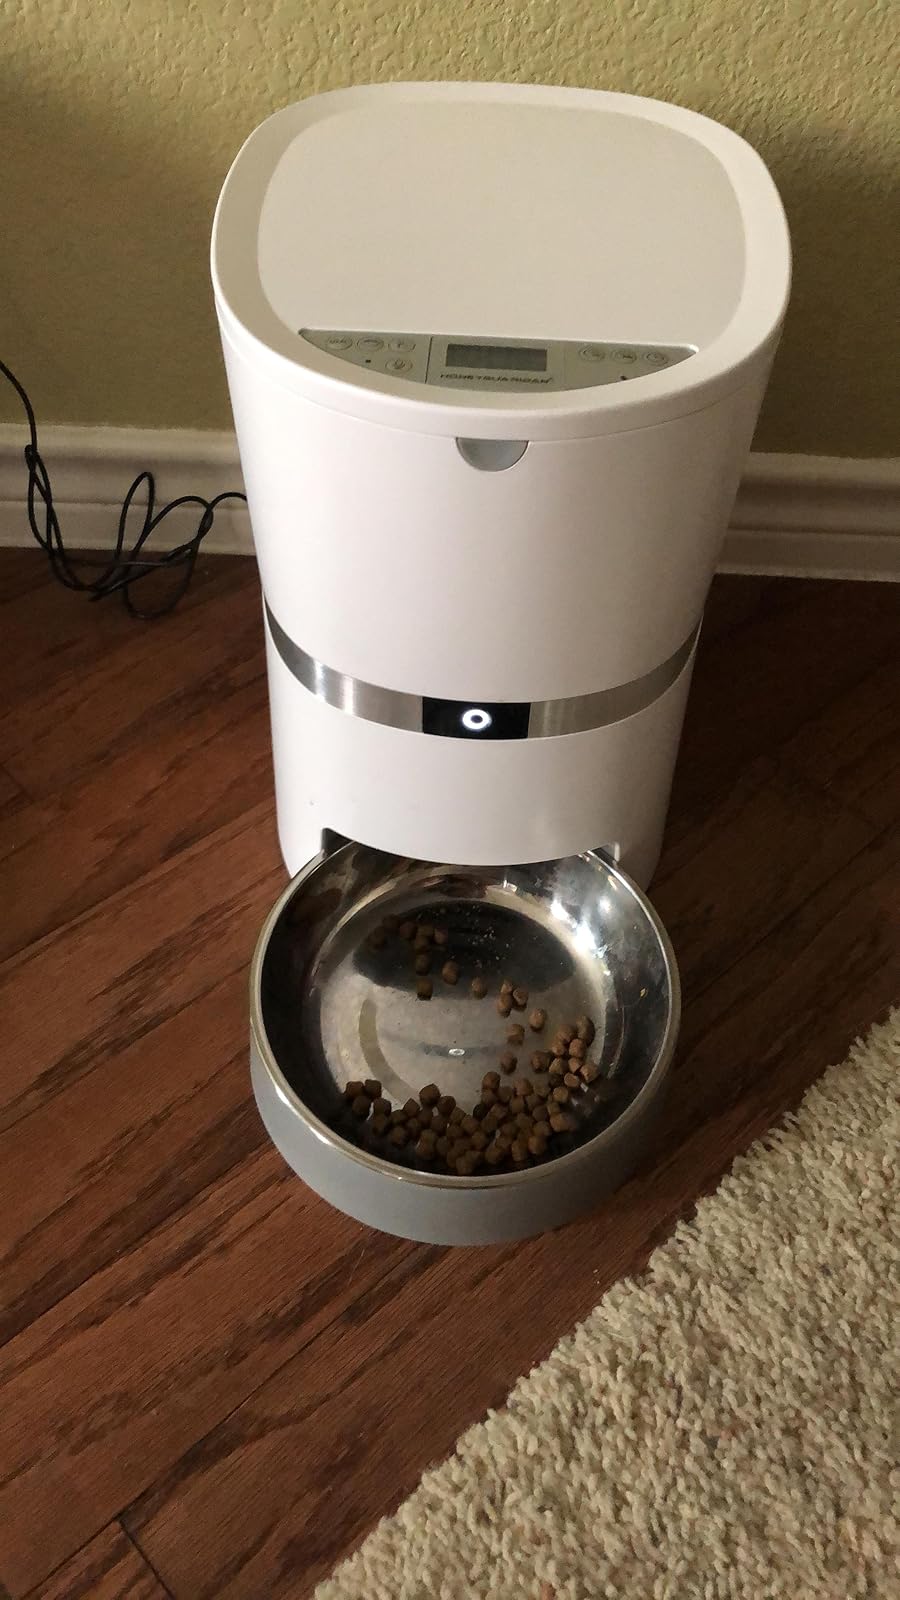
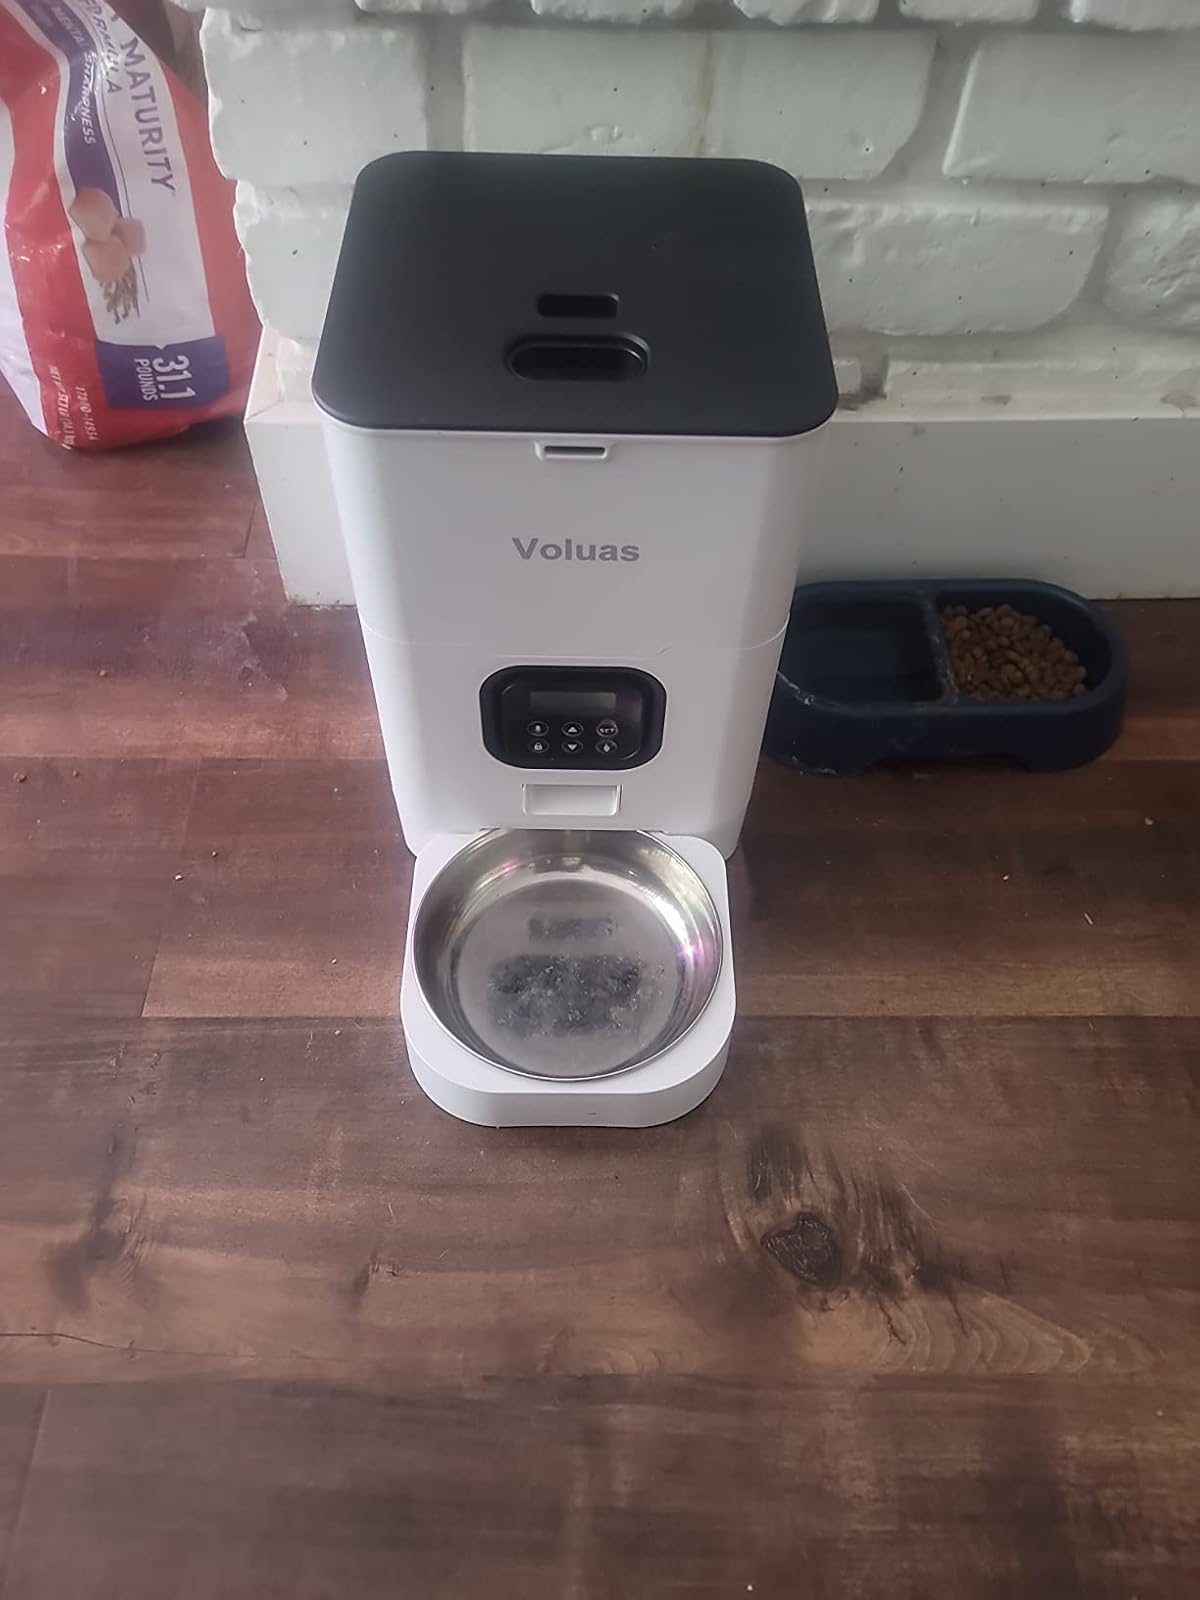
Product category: items_feeder
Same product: no